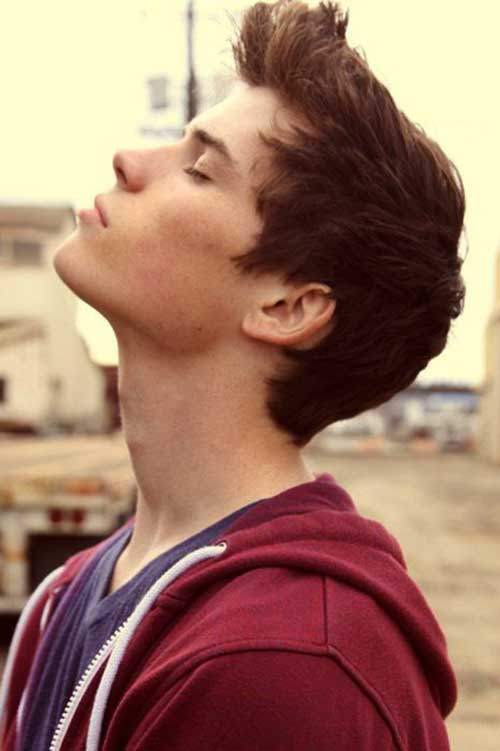
Gender: men